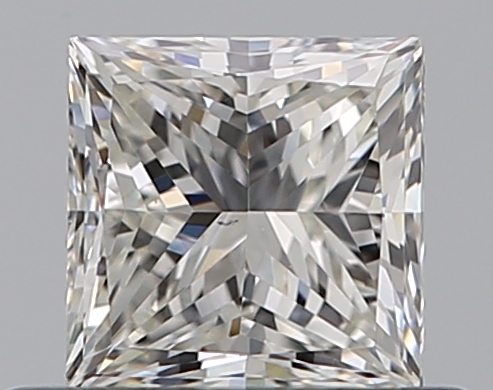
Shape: princess
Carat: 0.5
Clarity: VS2
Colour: I
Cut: VG
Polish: EX
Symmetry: GD
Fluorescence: N
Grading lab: GIA
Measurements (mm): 4.21 x 4.18 x 3.14